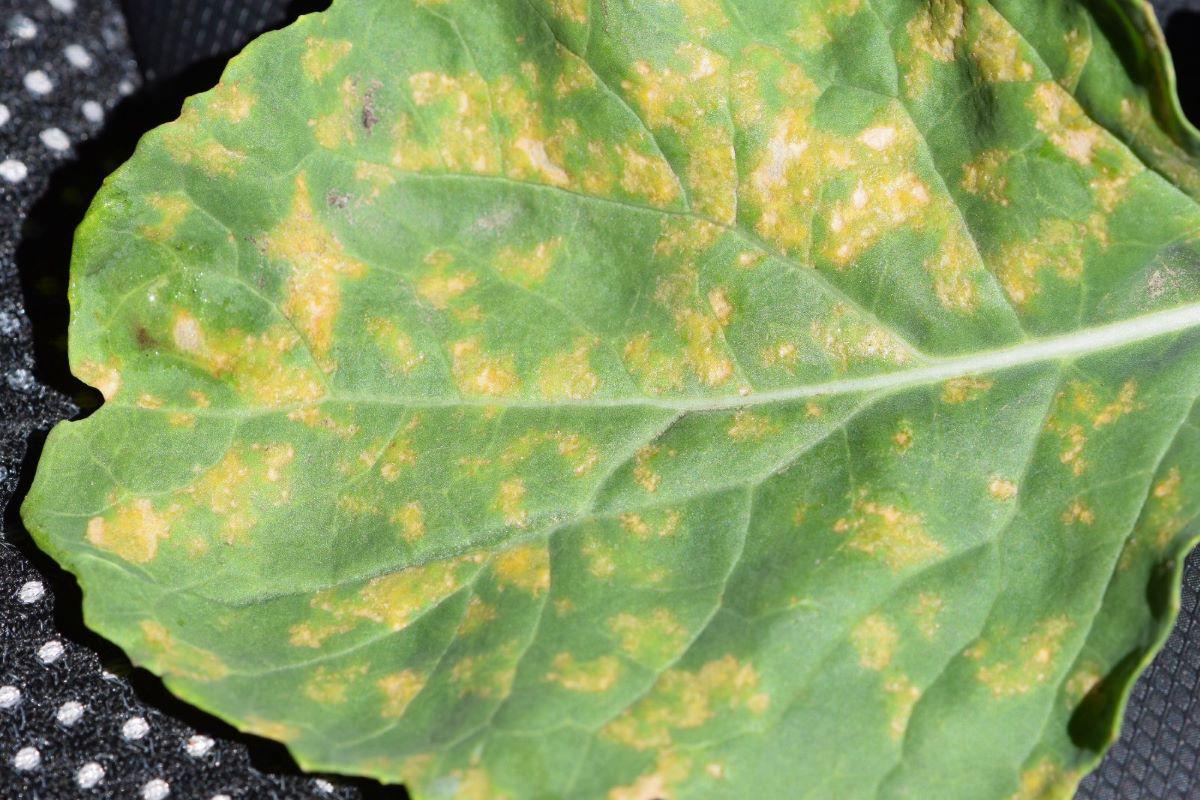
Plant: Cabbage
Disease: cabbage downy mildew